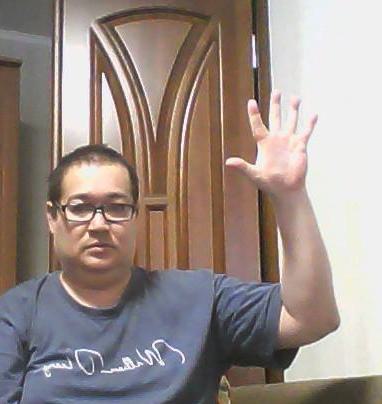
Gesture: palm